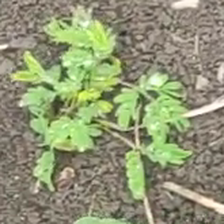
Weed species: Dwarf_cassia_(Chamaecrista pumila)